Transport in China

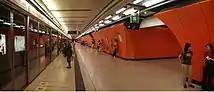
North Point station on Island line, MTR

In 2016 a Chinese firm developed the Autonomous Rail Rapid Transit system which has been described as a crossover between a train, a bus and a tram and is commonly called a "trackless tram". As of 2021 the system has four lines in operation and is being considered for a number of other locations around the country.